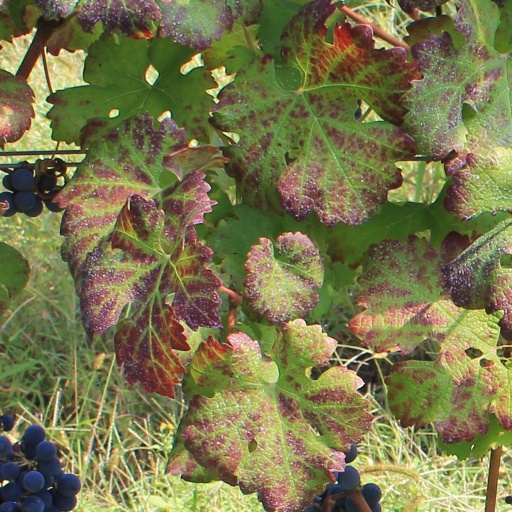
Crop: grape